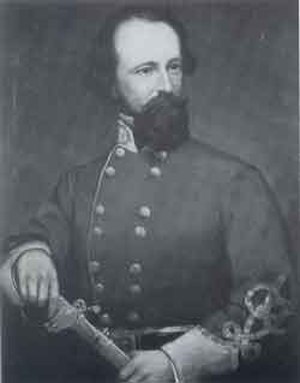
J. Johnston Pettigrew
James Johnston Pettigrew, billede fra 1860'erne
James Johnston Pettigrew var en forfatter, advokat, sprogkyndig, diplomat og konfødereret general i den amerikanske borgerkrig. Han var en af anførerne i det katastrofale Pickett's Charge og blev dræbt nogle få dage efter Slaget ved Gettysburg under den konfødererede retræte til Virginia.